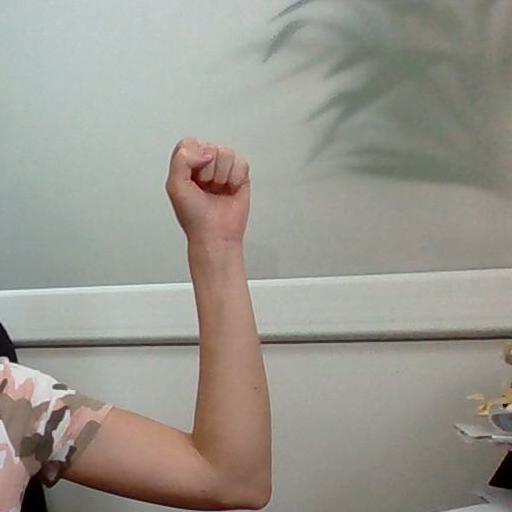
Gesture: fist